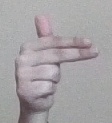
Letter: ghain